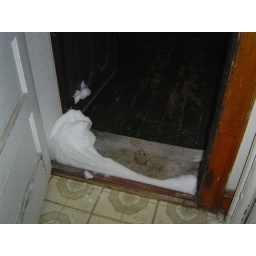
The snow that had blown through the screen at the top of the outer door and drifted against the back door.